Civil Directory of Primo de Rivera

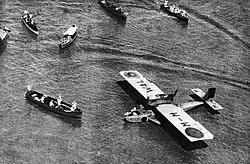
Landing of the "Plus Ultra" in the Río de la Plata, in front of Buenos Aires (January 1926).

Another of the instruments used for the indoctrination of the masses were the "patriotic" ceremonies organized by the government delegates, all of them military, on the occasion of "the Fiesta de la Raza, the homage to the troops of Africa, the swearing in of the flag of the recruits, the blessing of the Somatén flag or the Arbor Day" and the "patriotic" conferences, also organized by the government delegates, in which "the virtues and traditions of the "Hispanic race", the duty to defend the homeland, the veneration of the Head of State, respect for authority, love of nature and the obligation to pay taxes" were promoted, says Eduardo González Calleja. These conferences were officially instituted in January 1926 and were to be held on Sundays - like the later Italian Fascist "raduni domenicali" - in the chapter halls of the town halls, one of the purposes of which was to "sow moral and patriotic ideas in the humble intelligences" of the peasants. For the indoctrination of children in schools, the Catechism of the Citizen was published, written by Captain Teodoro de Iradier, founder of the "Exploradores de España", which aimed to complement the improvement of the race with "the patriotic and practical education of our youth, education that transforms their habits and customs, education that gives the new generations moral and physical energies, acquired to such a degree, that makes them the future regenerators of our Homeland". The book was sent to all schools together with the "Gymnastics Booklet".